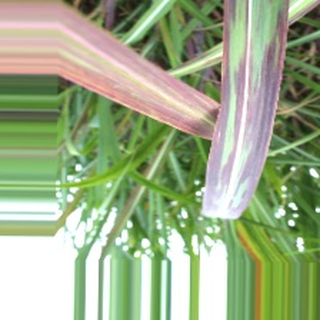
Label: sugarcane_bacterial_blight